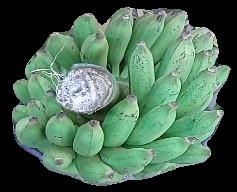
Variety: elakki-bale
Grade: grade1